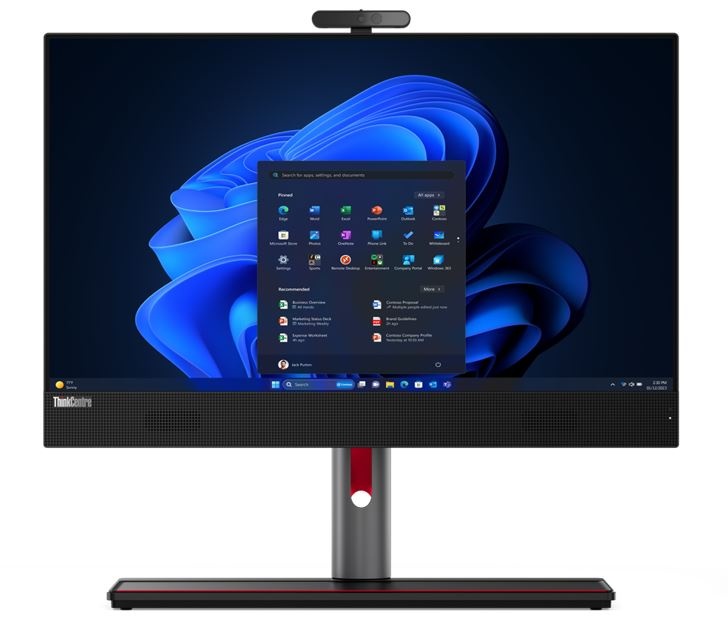
LENOVO ThinkCentre M90A G5 AIO 23.8"/24" FHD Intel i7-14700 16GB 512GB SSD Windows 11 Pro 3yrs OS Wty Webcam Speakers  Keyboard Mouse
LENOVO ThinkCentre M90A G5 AIO 23.8"/24" FHD Intel i7-14700 16GB 512GB SSD Windows 11 Pro 3yrs OS Wty Webcam Speakers Keyboard Mouse Technical Specification Display 23.8" FHD (1920x1080) IPS Anti-glare 250nits, 60Hz, 99% sRGB, hardware low blue light, flick free, eyesafe, non-touch Processor Intel® Core™ i7-14700, 20C (8P + 12E) / 28T, Max Turbo up to 5.4GHz, P-core 2.1 / 5.3GHz, E-core 1.5 / 4.2GHz, 33MB Memory 2x 8GB SO-DIMM DDR5-5600 Memory Slots Two DDR5 SO-DIMM slots, dual-channel capable Storage 512GB SSD M.2 2280 PCIe® 4.0x4 NVMe® Opal 2.0 Storage Support Models with Intel® UHD graphics: Up to two drives, 2x M.2 SSD • M.2 SSD up to 2TB each Graphics Integrated Intel® UHD Graphics 770 Rear Ports 1x USB-C® (USB 10Gbps / USB 3.2 Gen 2), with data transfer and 15W charging 3x USB-A (USB 5Gbps / USB 3.2 Gen 1) 1x HDMI® (HDMI in 1.4 / HDMI out 2.1 TMDS combo port) 1x DisplayPort™ 1.4 1x Ethernet (RJ-45) Right Ports 3x USB-A (USB 10Gbps / USB 3.2 Gen 2) 1x headphone / microphone combo jack (3.5mm) Ethernet Integrated 100/1000M WLAN + Bluetooth Intel® Wi-Fi® 6 AX201, 802.11ax 2x2 + BT5.2 Expansion Slots Models with Intel® UHD graphics: Three M.2 slots (one for WLAN, two for SSD) Keyboard USB Traditional Keyboard, Black, English Mouse USB Calliope Mouse, Black Operating System Windows® 11 Pro, Dimensions (WxDxH) Lowest in flat mode: 539.6 x 344.19 x 227.54 mm (21.24 x 13.55 x 8.96 inches) Highest in vertical mode: 539.6 x 252.60 x 472.00 mm (21.24 x 9.94 x 18.58 inches) Weight Around 7.83 kg (17.3 lbs) Base Warranty 3-year, Onsite Camera 5.0MP + IR Hybrid Speakers 3Wx2
Brand: Lenovo
Category: Electronics > Electronics Accessories > Memory > Video Memory